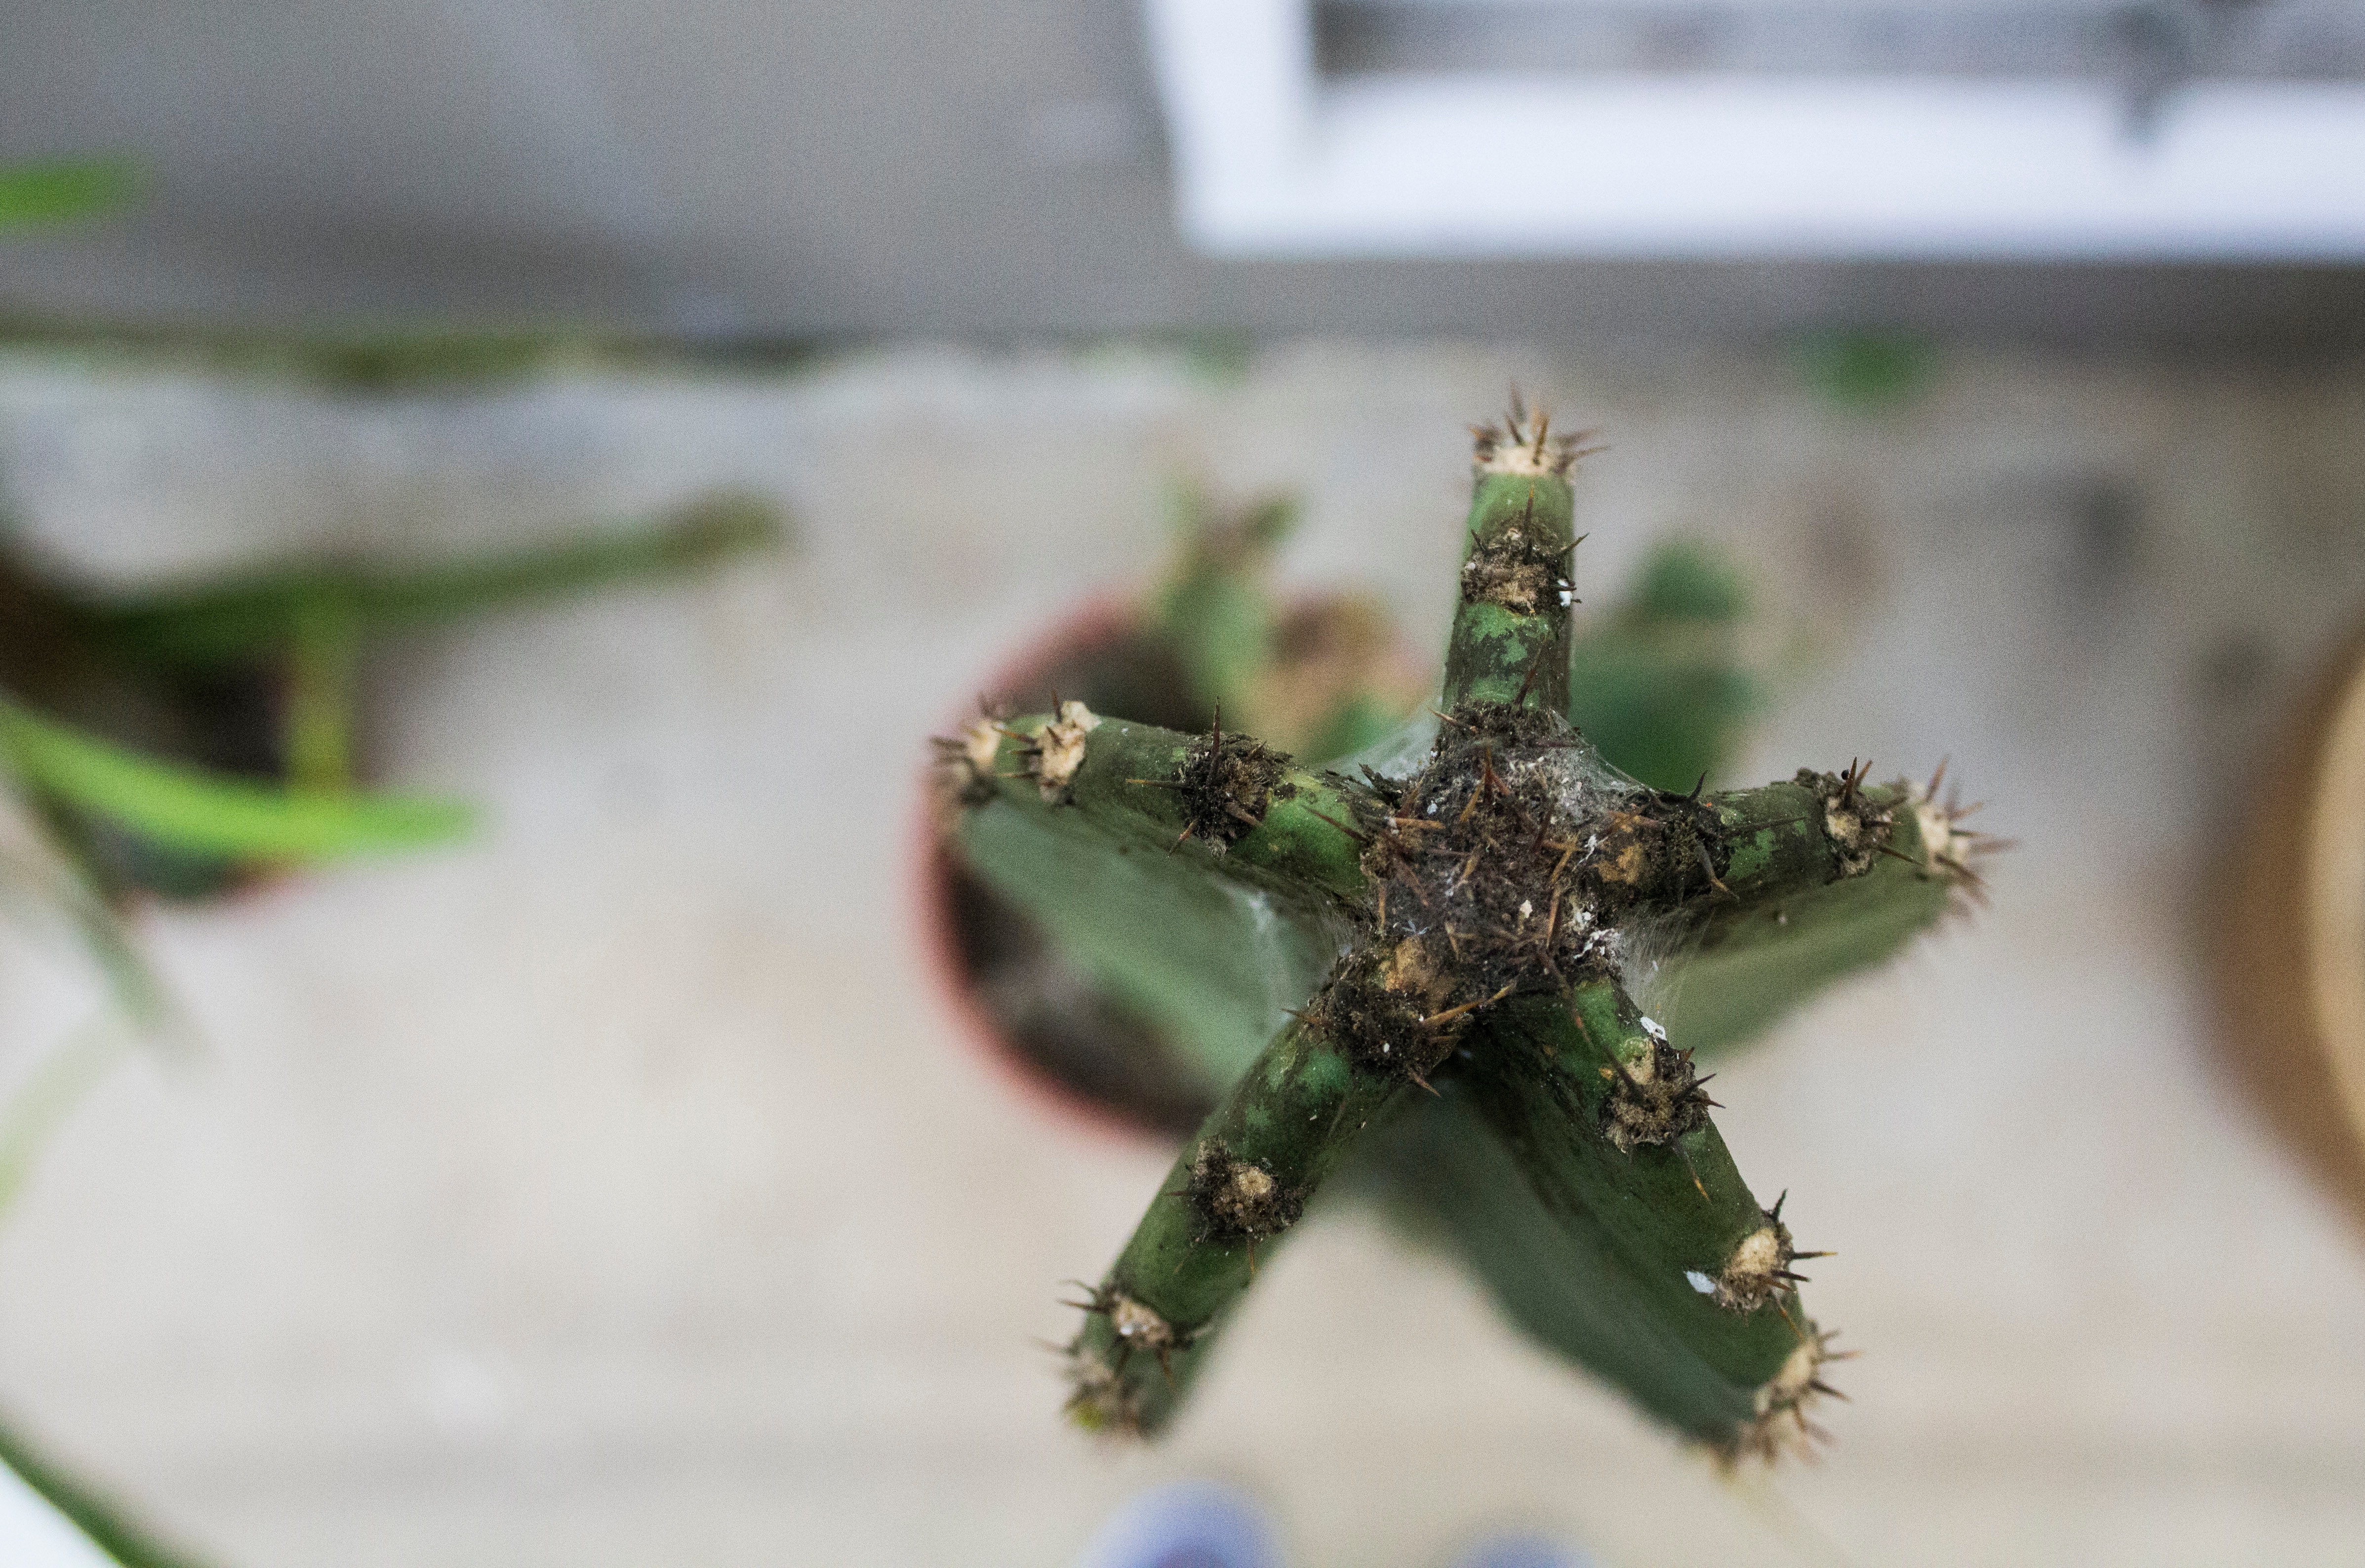
plant, leaf, flower, green, botany, flora, close up, macro photography, flowering plant, land plant